Bulle

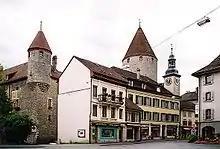
Houses and the castle in Bulle

Bulle is first mentioned in the 9th century as "Butulum". In 1200 it was mentioned as "Bollo". The municipality was formerly known by its German name "Boll"; however, that name is no longer used.